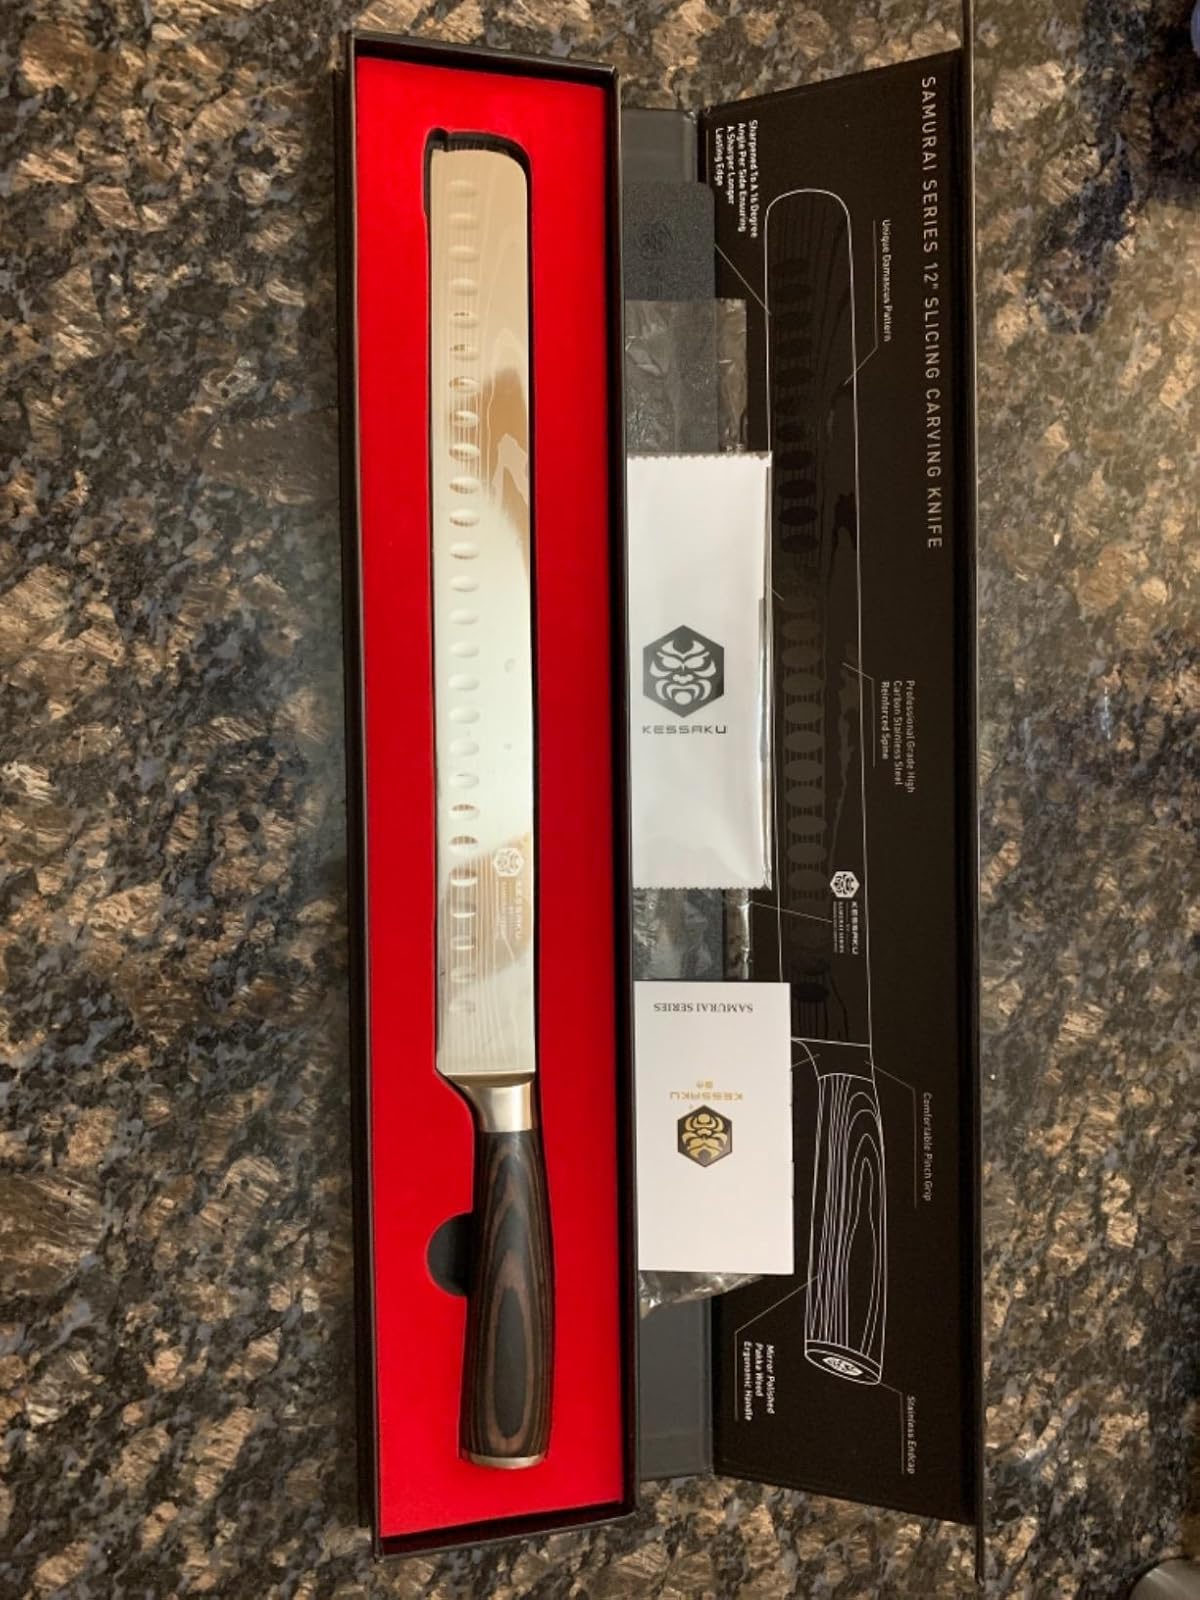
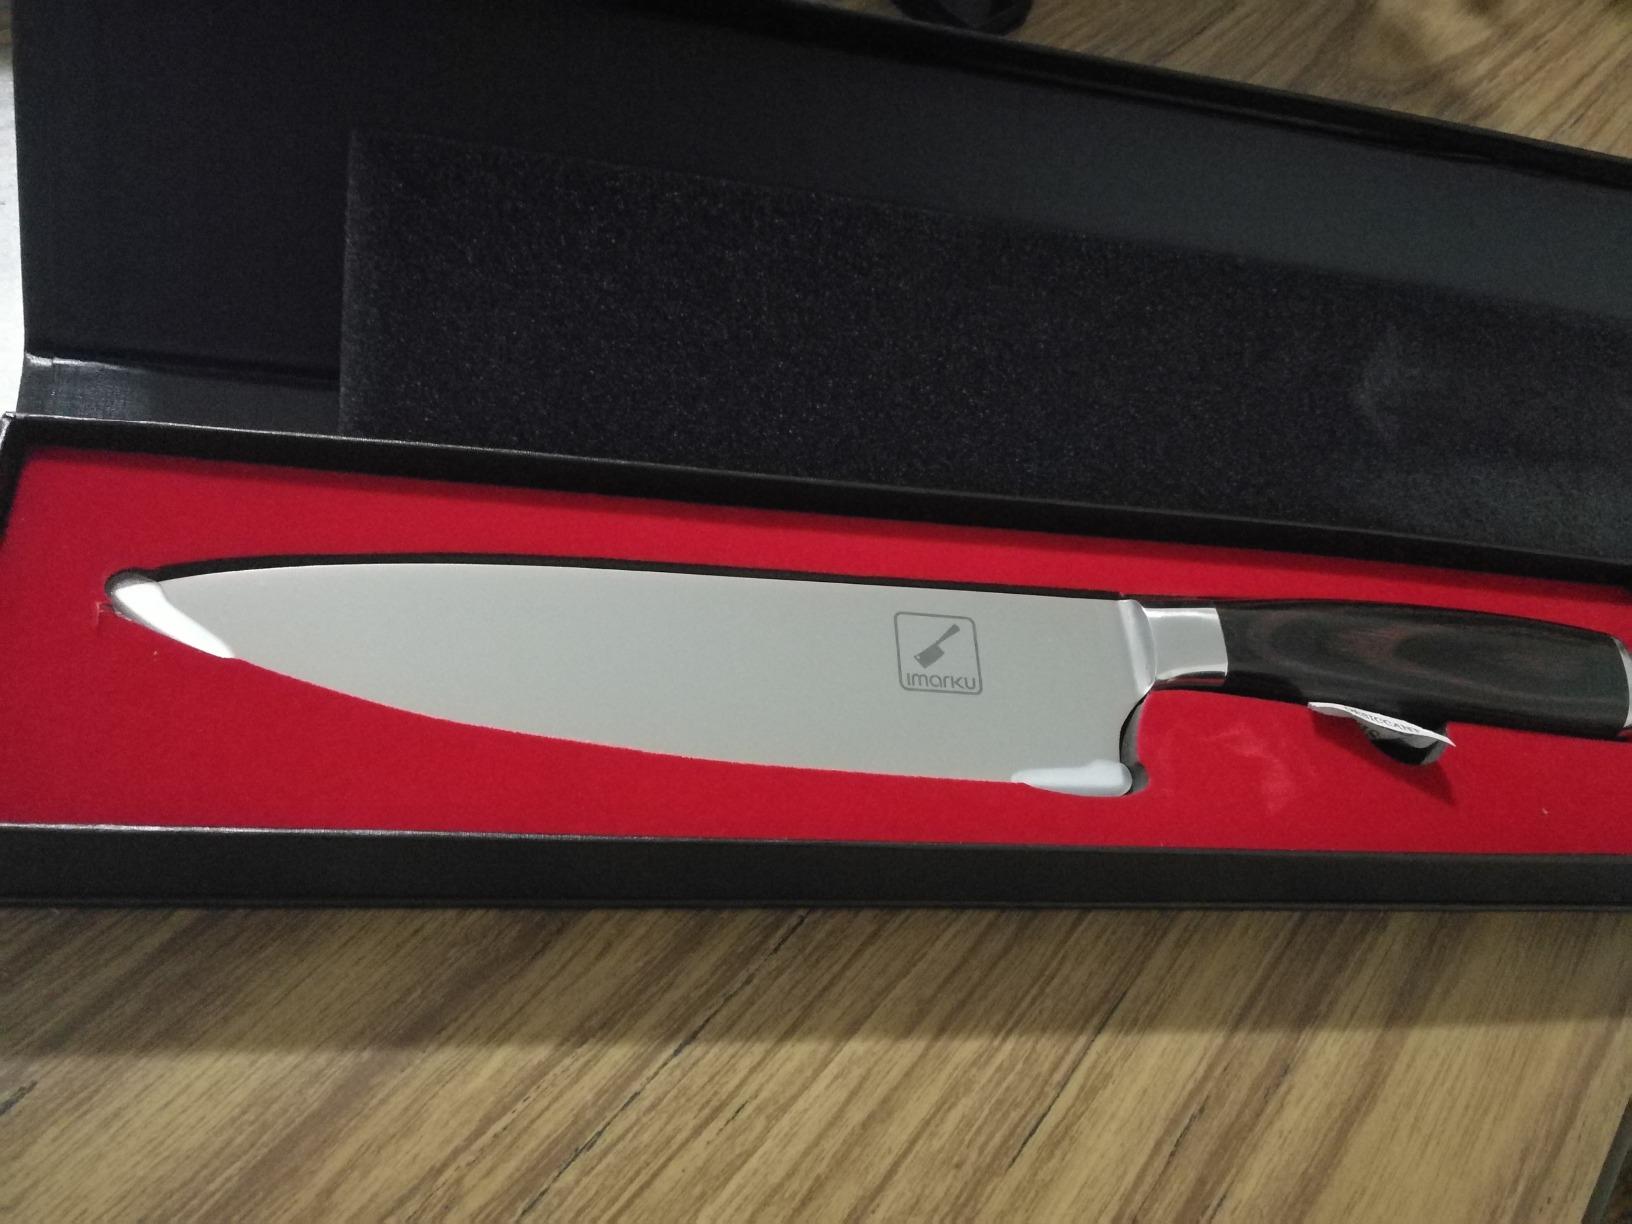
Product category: items_knife
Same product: no